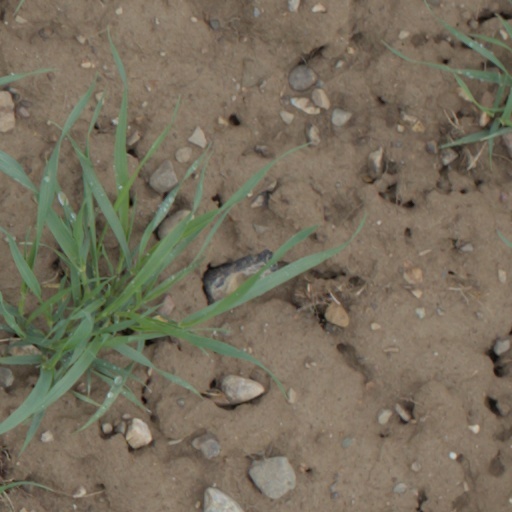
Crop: wheat